Type 59 tank

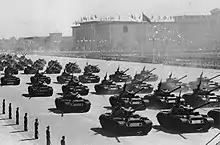
Type 59 tanks participating in the PRC's 10th National Day parade in 1959

The turret has a powered traverse mechanism that is probably comparable to the T-54 traverse mechanism which can rotate the turret through 360 degrees in 21 seconds. Very early models of the Type 59 gun had manual elevation gear, later replaced with a powered system which allowed the gun to be aimed at between +17 and −4 degrees (the average depression for Western tanks is -10, which allows for better usage of hull-down tactics). Later models added vertical stabilization to make firing on the move practical. An infrared searchlight-based night vision system was retrofitted to the tank with an infrared periscope for the commander gunner and driver.